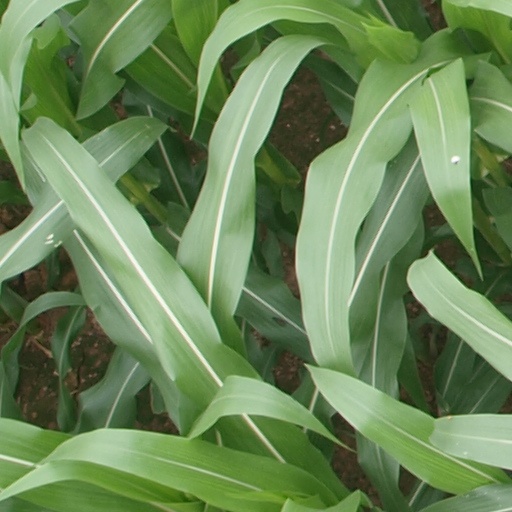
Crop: maize; corn